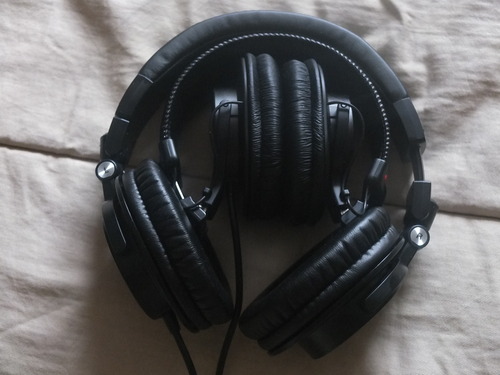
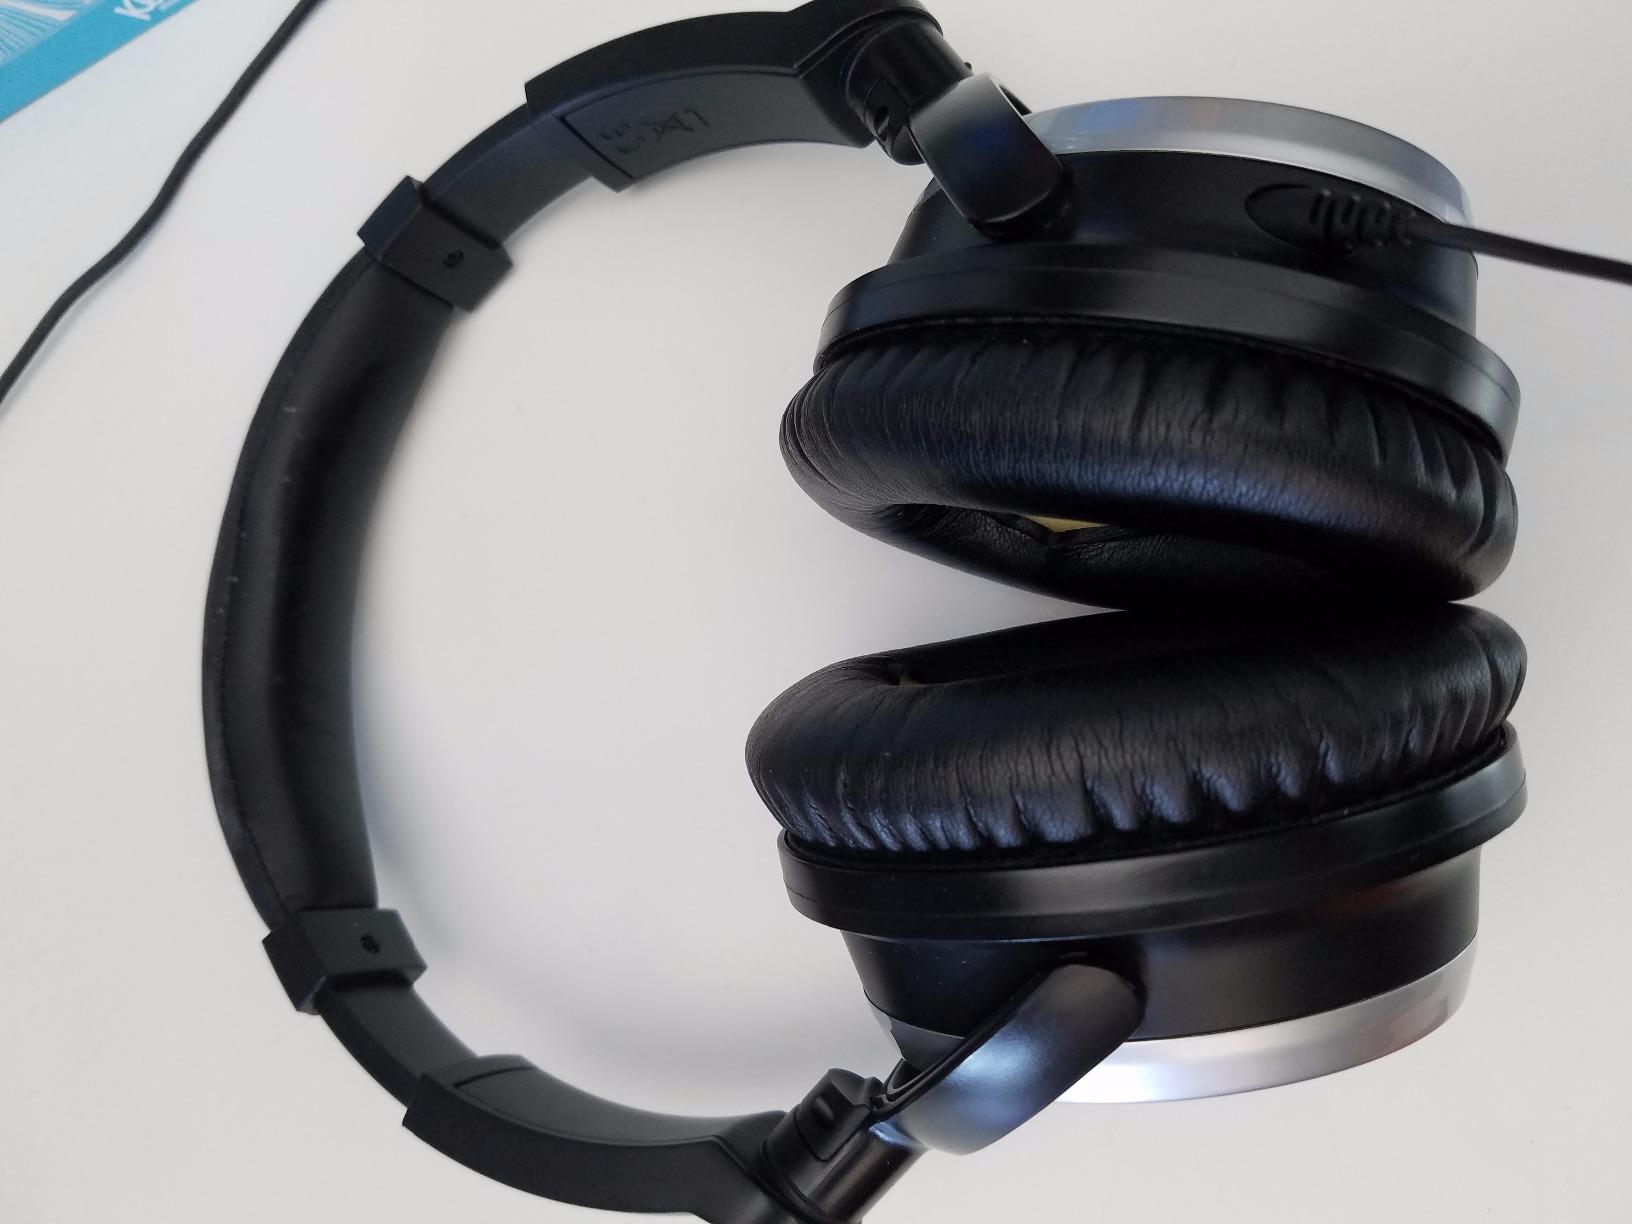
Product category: headphones
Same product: no